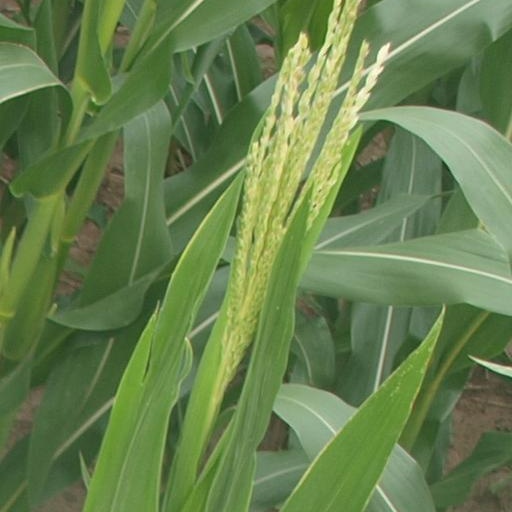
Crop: maize; corn